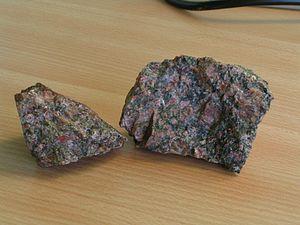
Monzogranite des Ballons datant du Viséen inférieur (col des Croix, Haute-Saône, France). Monzogranite porphyroïde calco-alcalin et potassique à mégacristaux d'orthose rose et à amphibole verte et biotite.